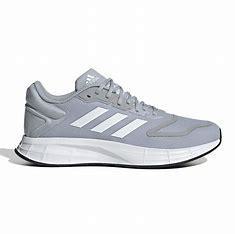
Brand: Adidas
Model: Duramo 10